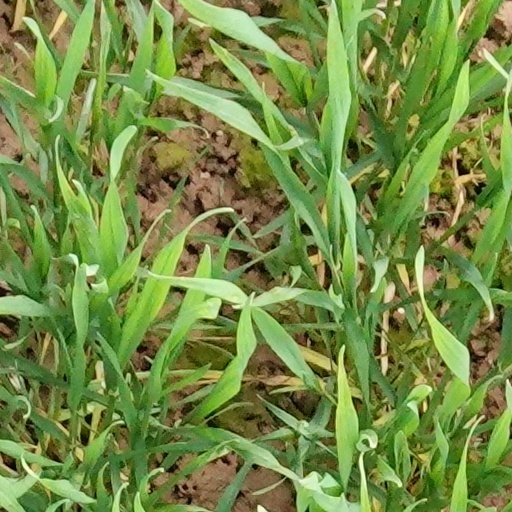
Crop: wheat